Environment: lab
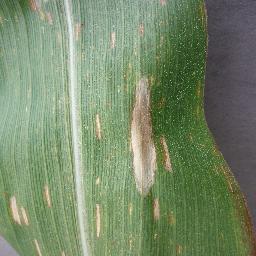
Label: northern_corn_leaf_blight